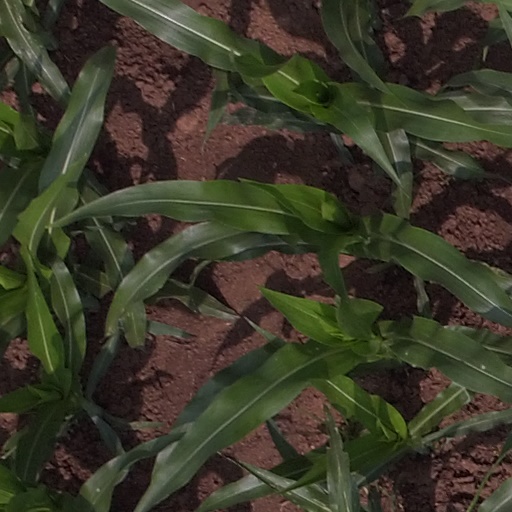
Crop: maize; corn